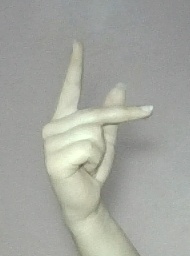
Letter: dha